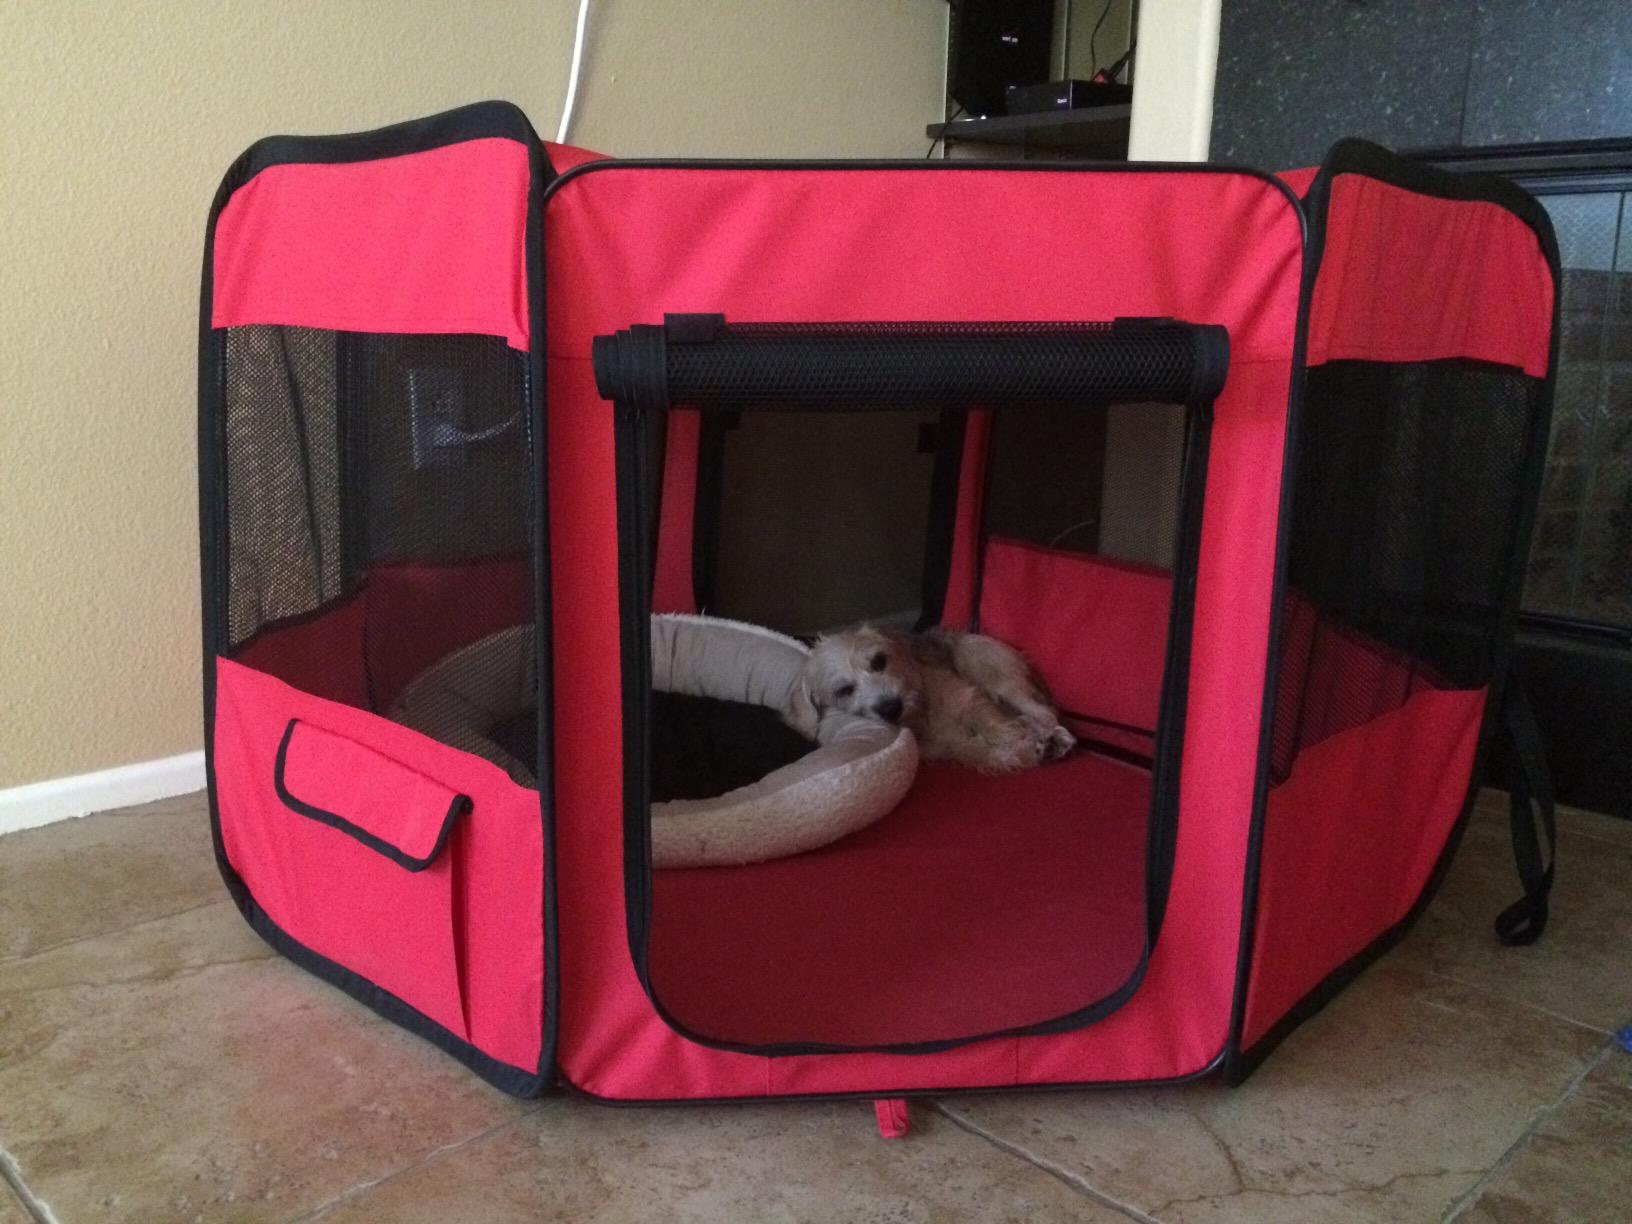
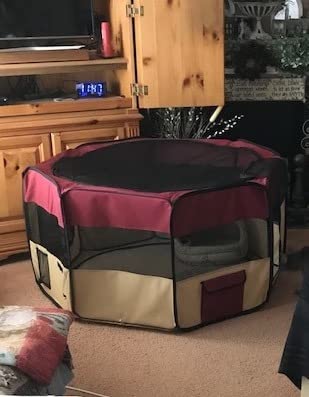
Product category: items_kennel
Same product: no